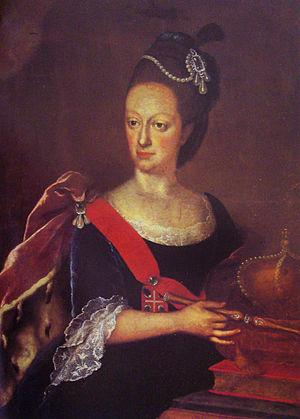
Cet article donne la liste des rois et des reines de Portugal.